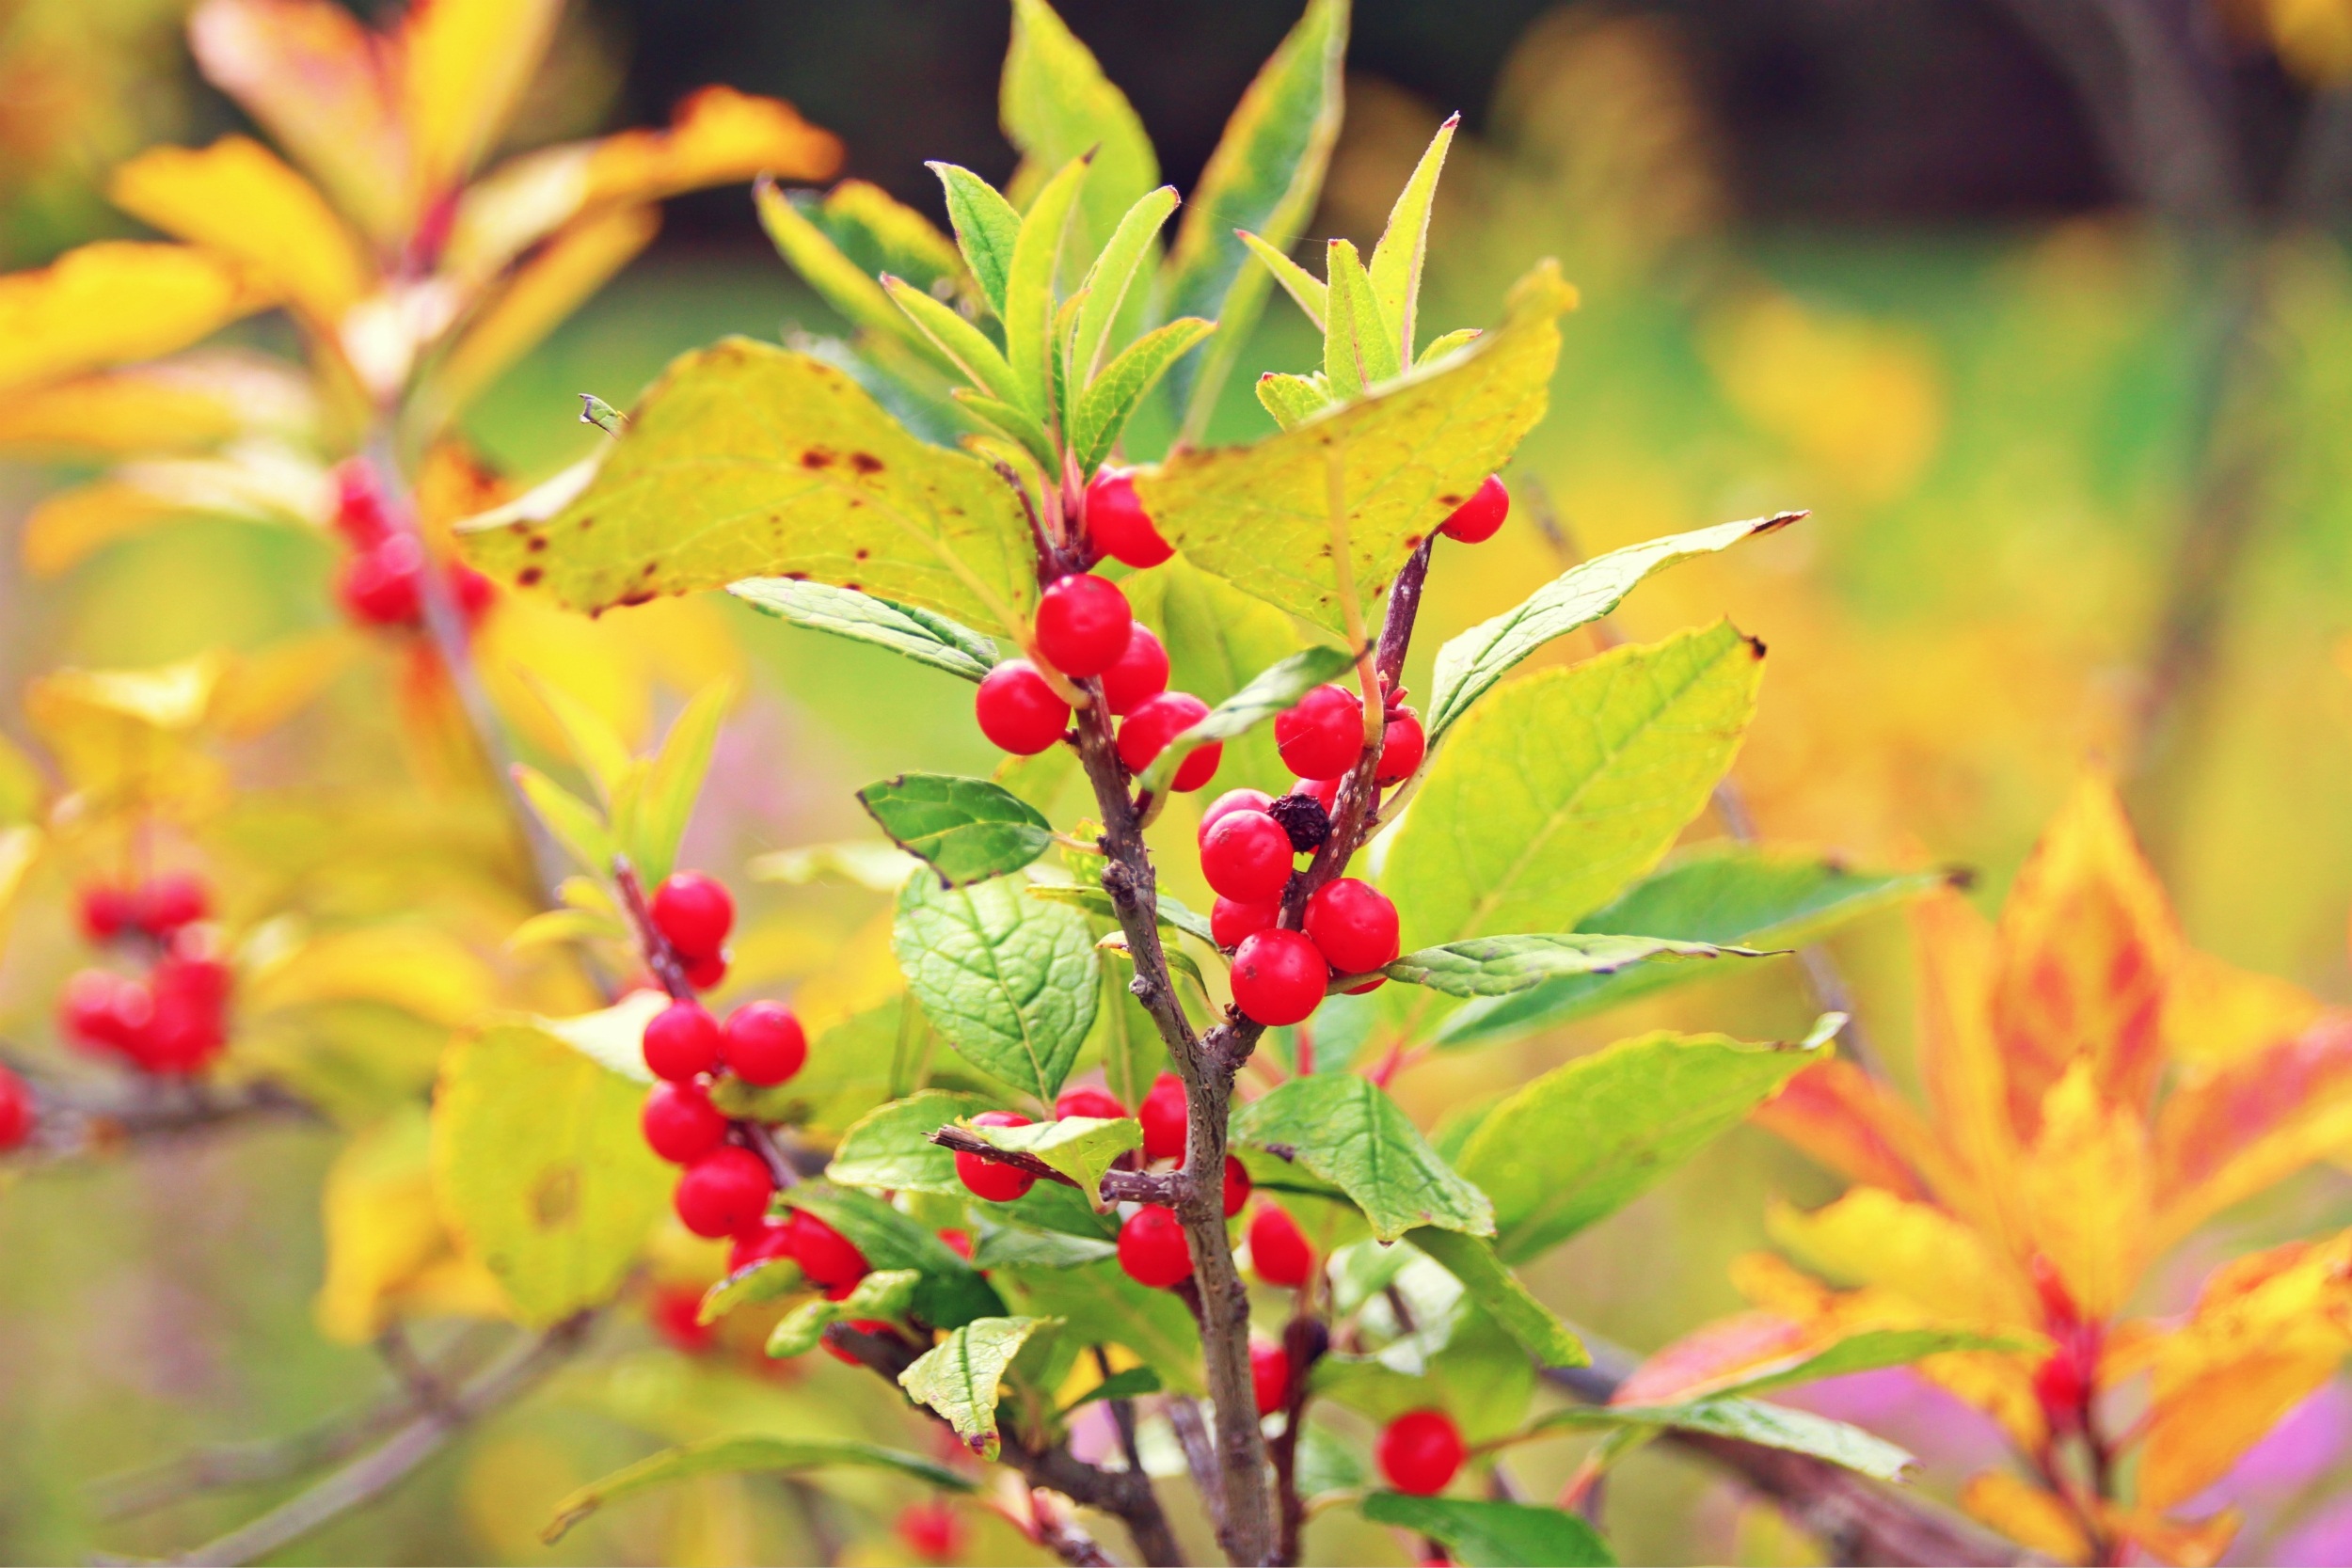
tree, nature, branch, blossom, plant, sun, berry, leaf, fall, flower, foliage, food, red, produce, natural, evergreen, autumn, park, botany, garden, flora, season, wildflower, leaves, berries, seasons, shrub, seasonal, rowan, macro photography, flowering plant, woody plant, land plant